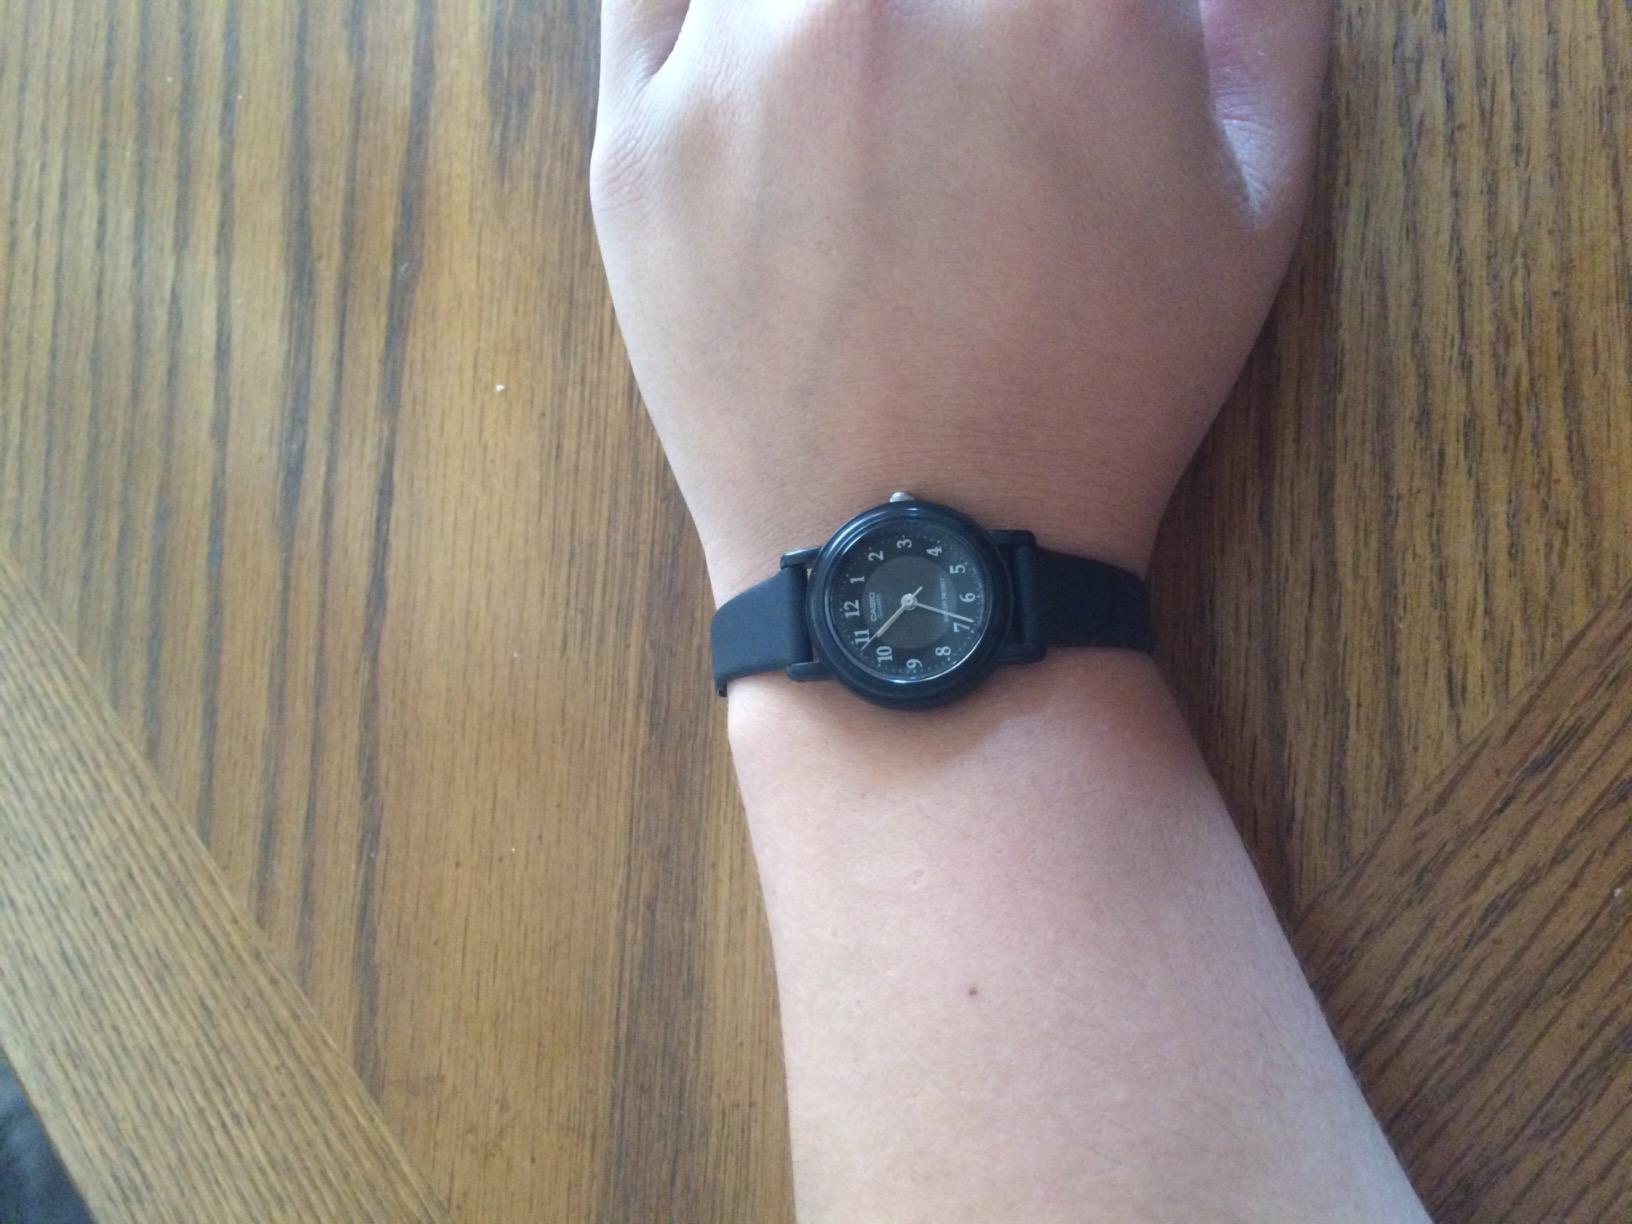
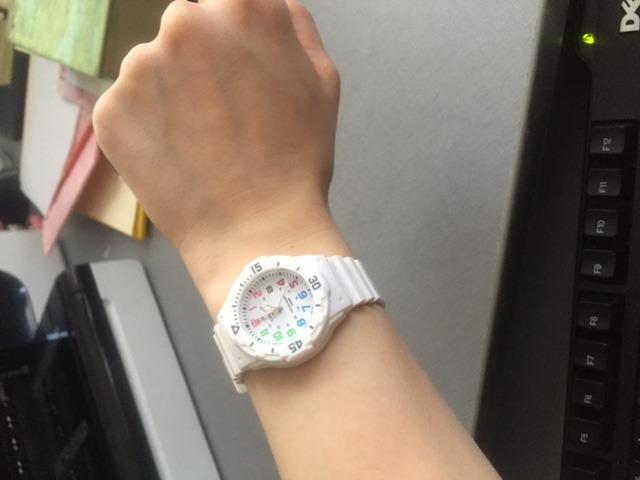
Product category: accessories_watch
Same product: no